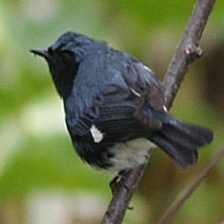
Species: BLACK THROATED WARBLER
Scientific name: SETOPHAGA CAERULESCENS